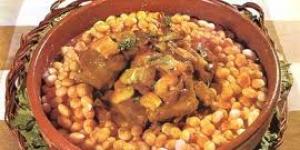
liebre con judias blancas